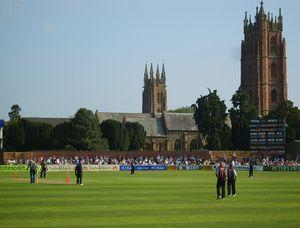
La Coupe du monde de cricket féminin de 2017 est la onzième édition de cette compétition internationale de cricket féminin. Elle se tient du 24 juin au 23 juillet 2017 en Angleterre. Huit équipes s'affrontent dans ce tournoi.